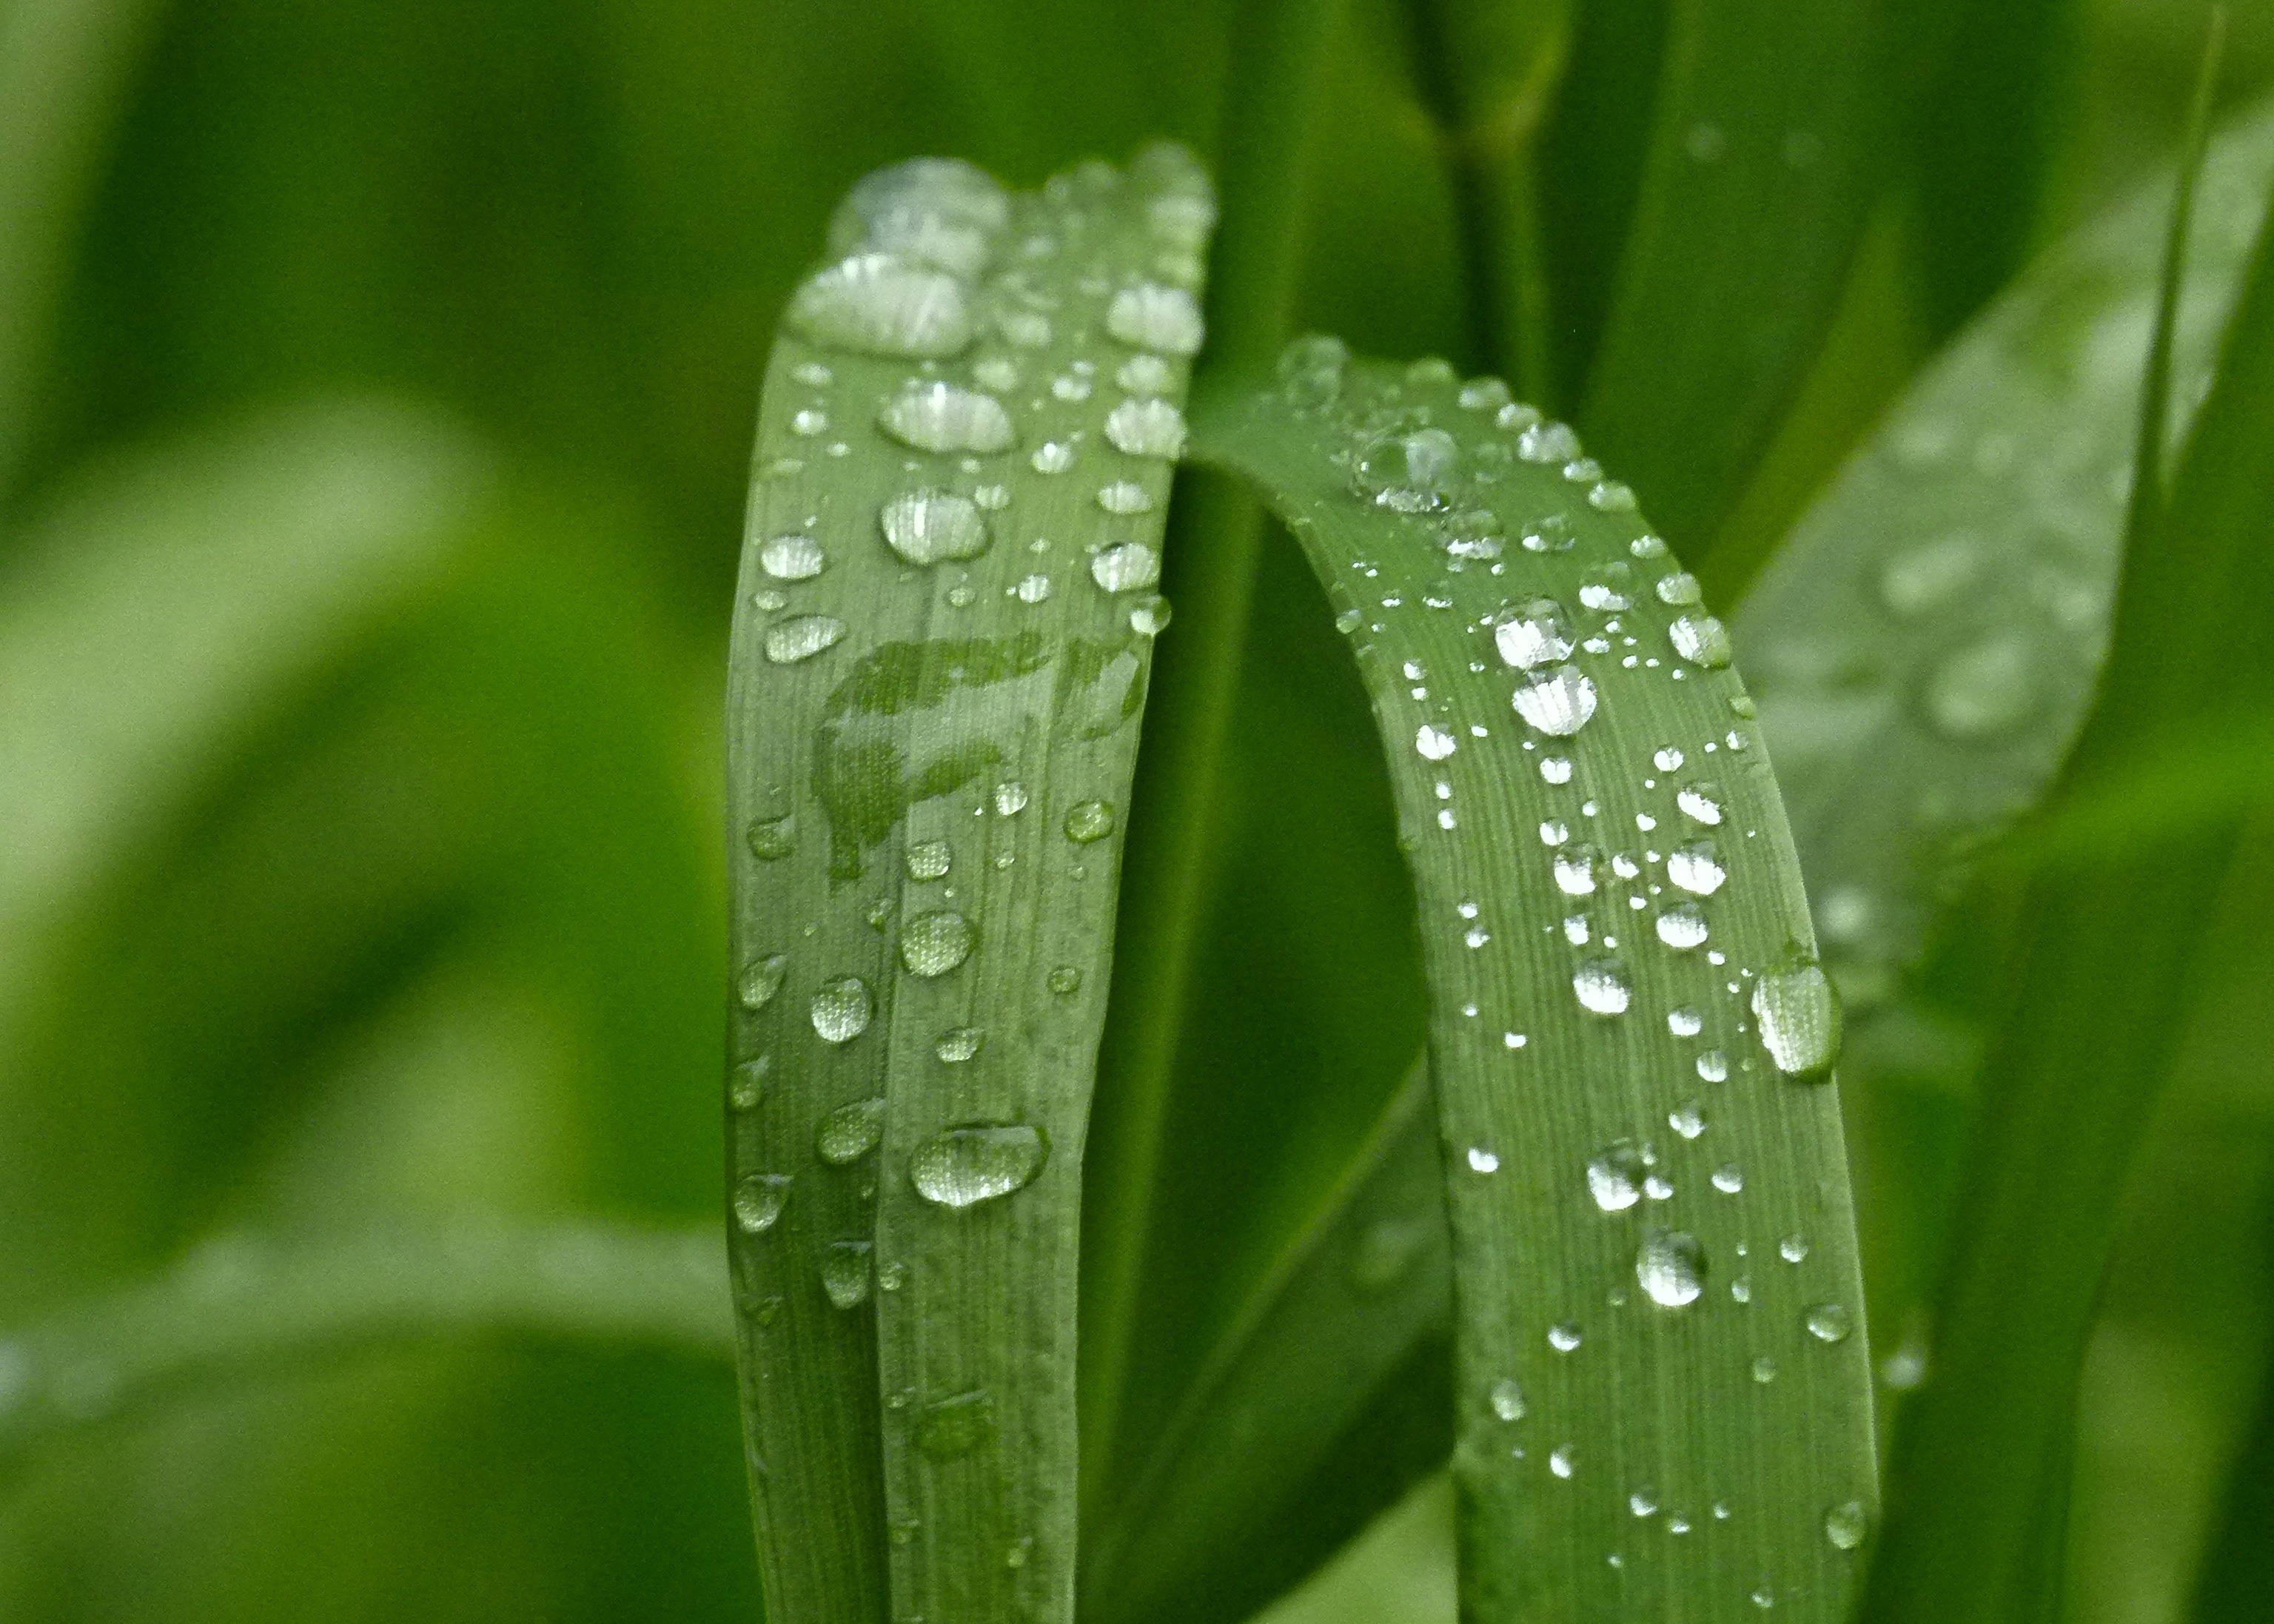
water, nature, grass, drop, dew, plant, photography, leaf, flower, petal, green, botany, garden, flora, close up, moisture, macro photography, rain drops, drops of rain, plant stem